East Northamptonshire (UK Parliament constituency)

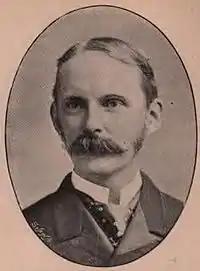
Channing

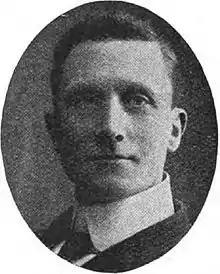
Richards

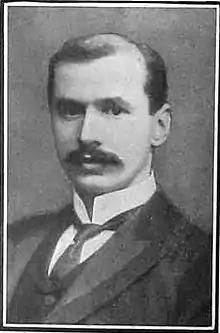
Money

Another General Election was required to take place before the end of 1915. The political parties had been making preparations for an election to take place and by July 1914, the following candidates had been selected;